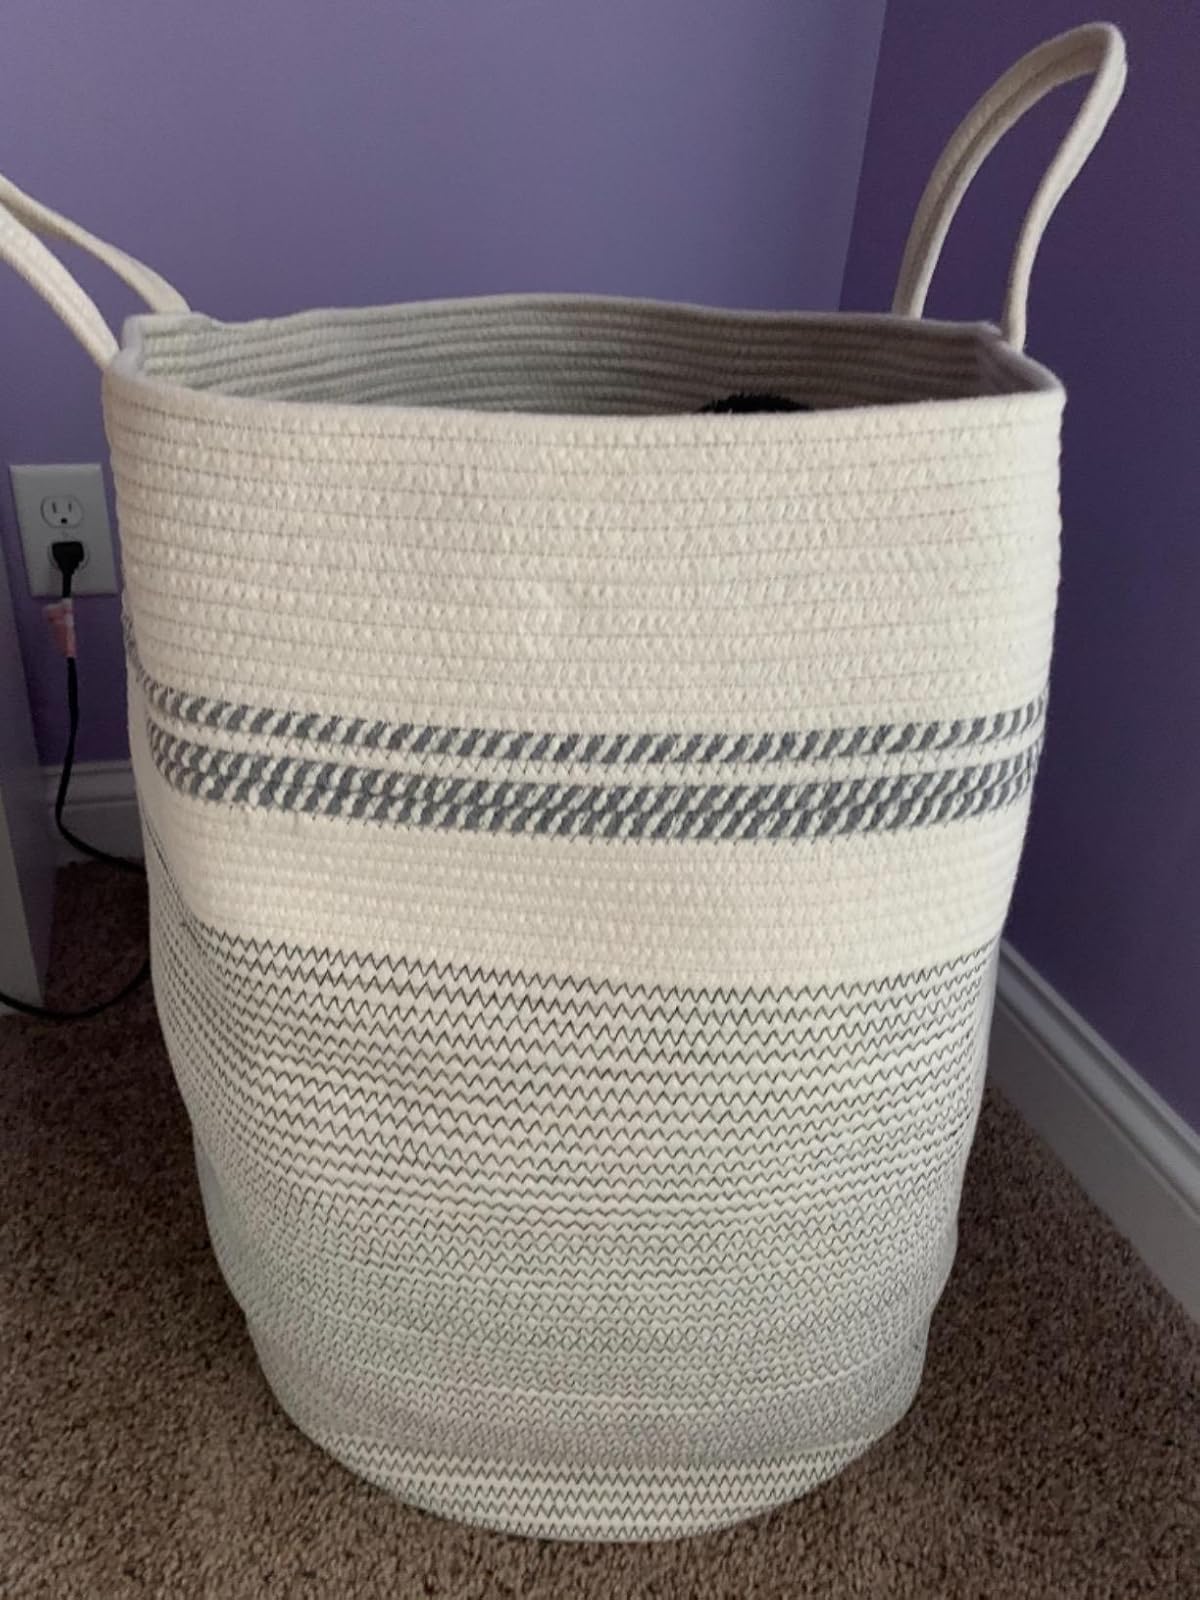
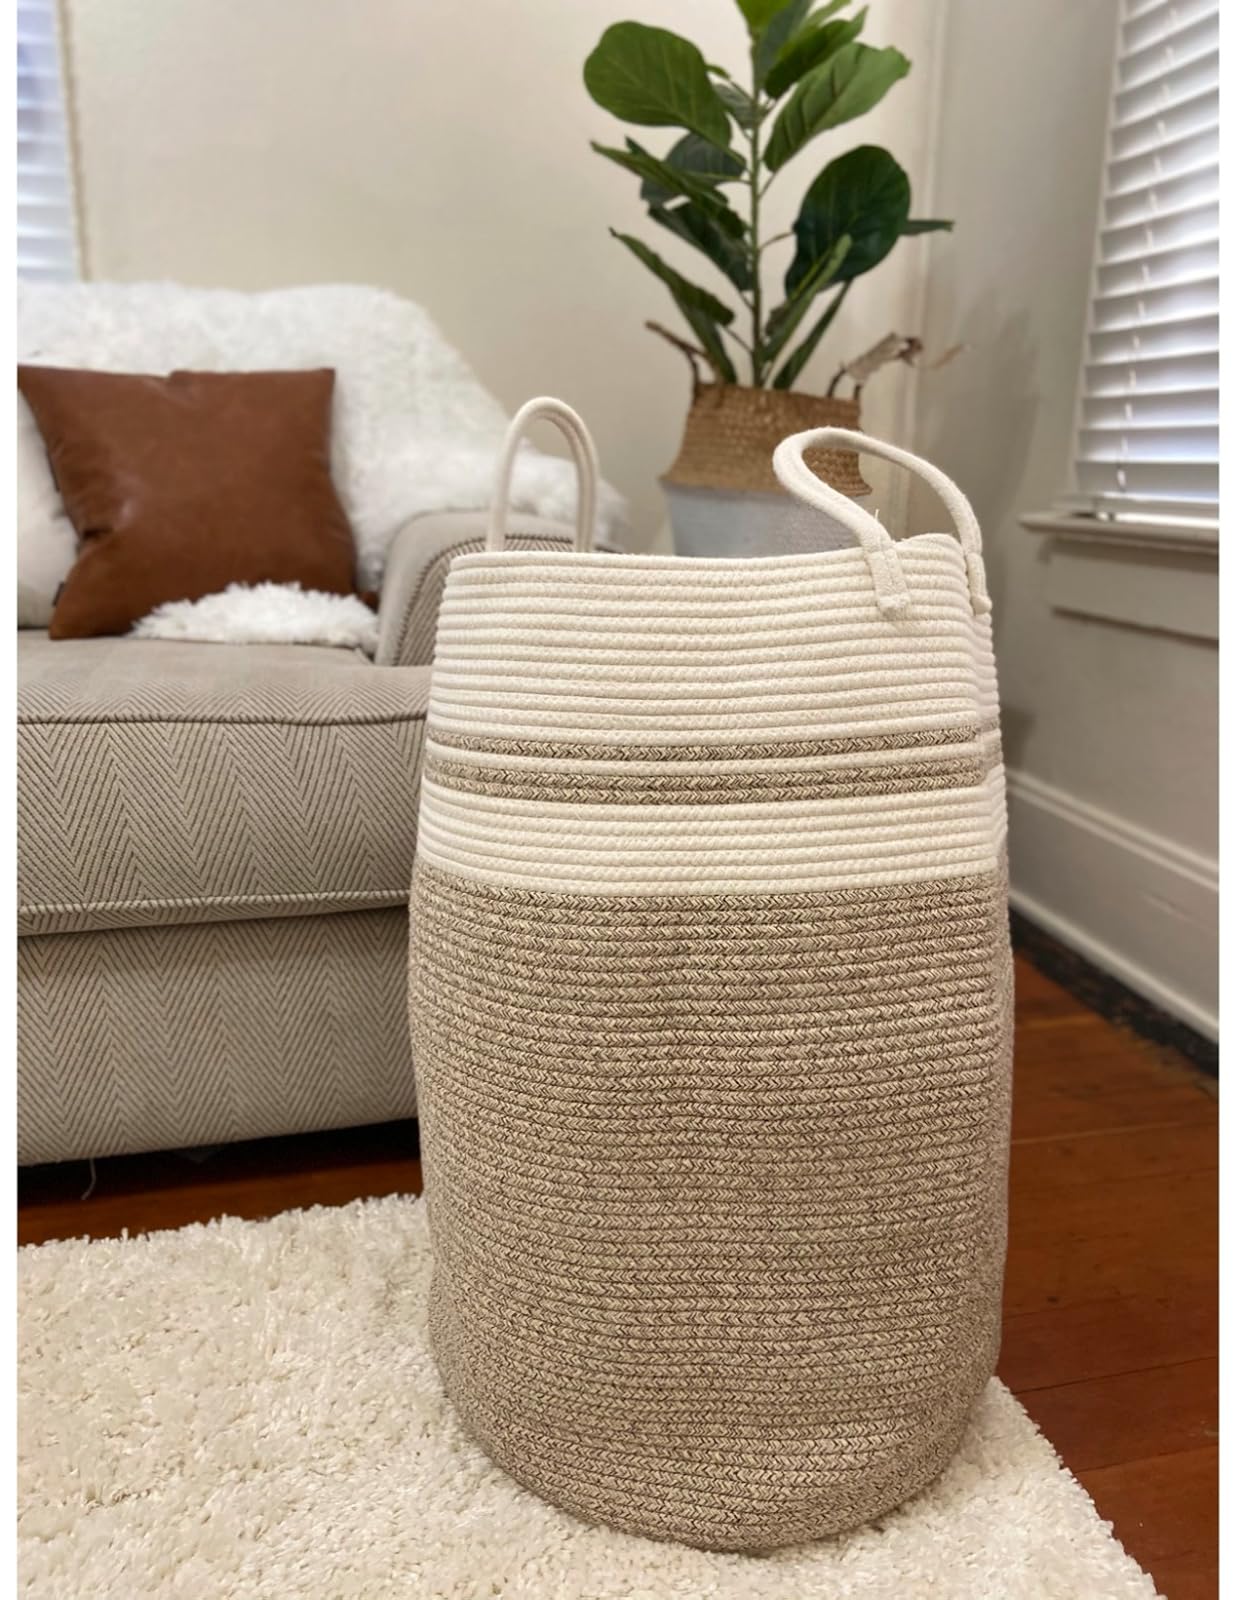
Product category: items_hamper
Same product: yes